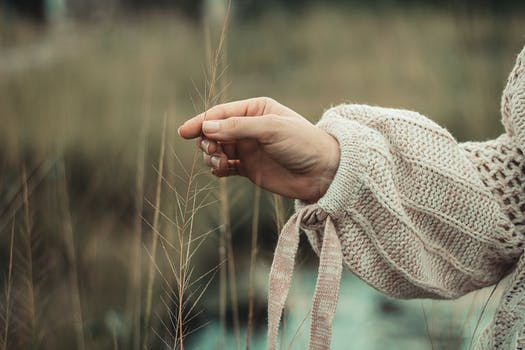
Label: No Watermark